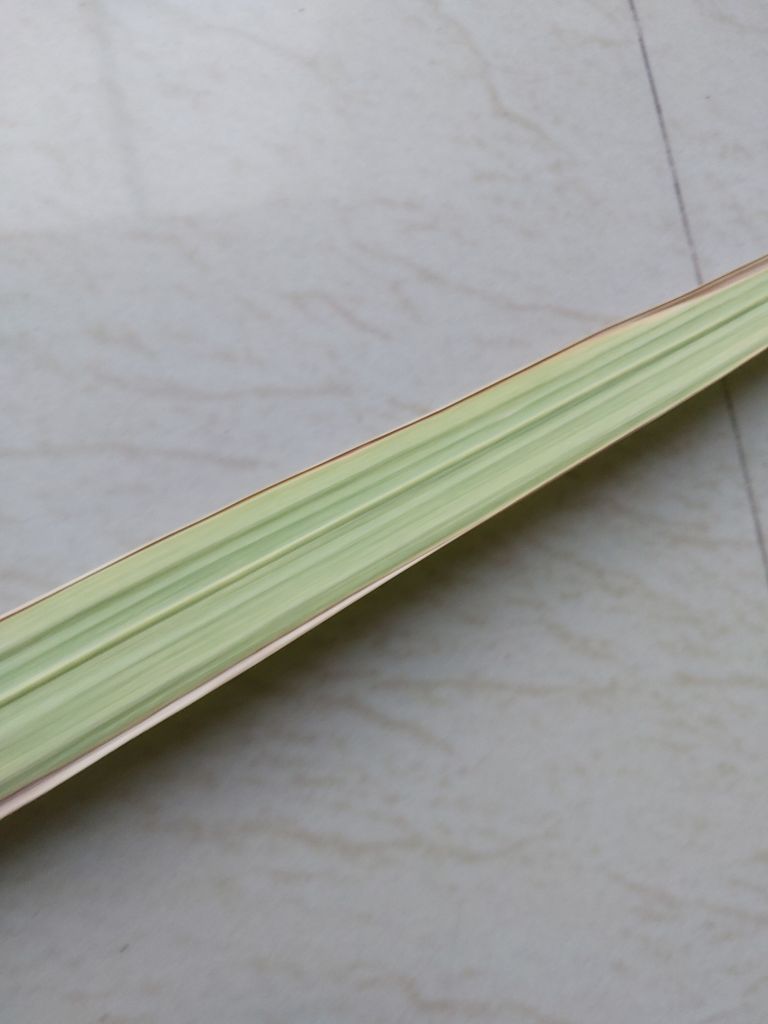
Label: Yellow Leaf